Bouche de Betizac

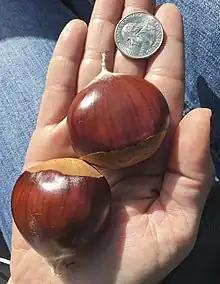
Bouche de Betizac

Bouche de Bétizac is a French chestnut cultivar developed in 1962 by INRA at the station of Malemort-sur-Corrèze near Brive. It is a controlled hybrid between Castanea sativa and Castanea crenata (female Bouche rouge × male Castanea crenata CA04). This variety produces large to very large chestnuts. It has very good flavor for a hybrid. With Marigoule, it is the variety currently most cultivated in the French chestnut groves because it is very productive (3 tons per hectare on average). Its fruit is bright, light chestnut-brown quickly turning brown and dark brown.